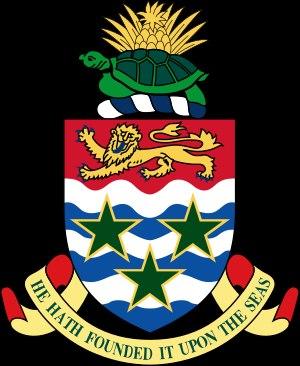
La tortue apparaît aussi bien dans l'art que dans la culture populaire et revêt des symboliques différentes selon la culture de chaque région. Symbole de lenteur en Europe occidentale, elle se fait l'allégorie du monde en Chine.
La politique aux îles Caïmans, territoire britannique d'outre-mer, se déroule dans le cadre d'une démocratie représentative parlementaire.